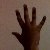
The image shows a hand gesture representing the number 5 in Indian Sign Language.